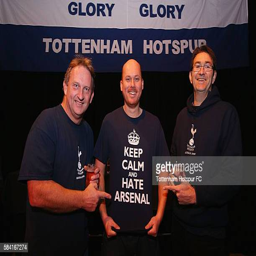
fans show their passion and support during a fan event